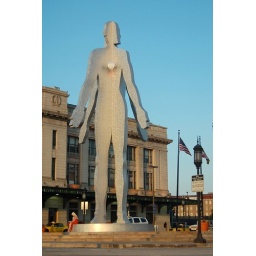
Woman in red dress is equally inexplicable.